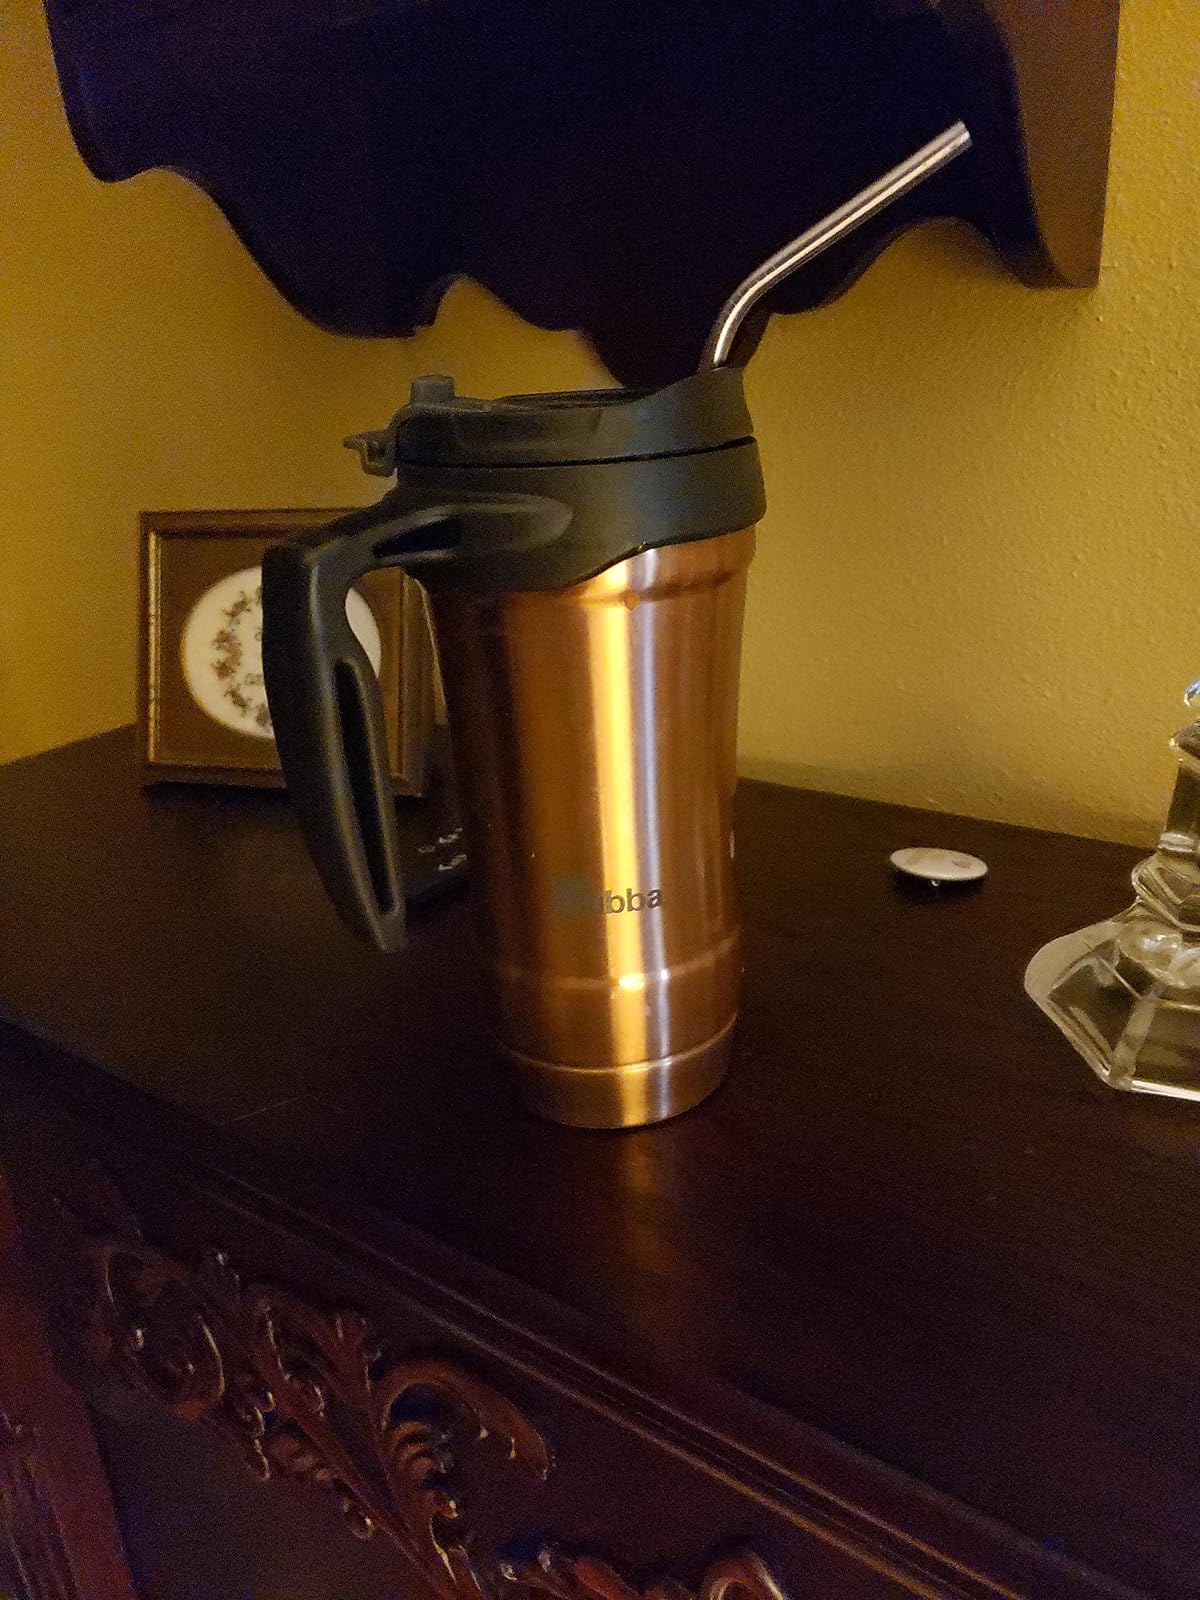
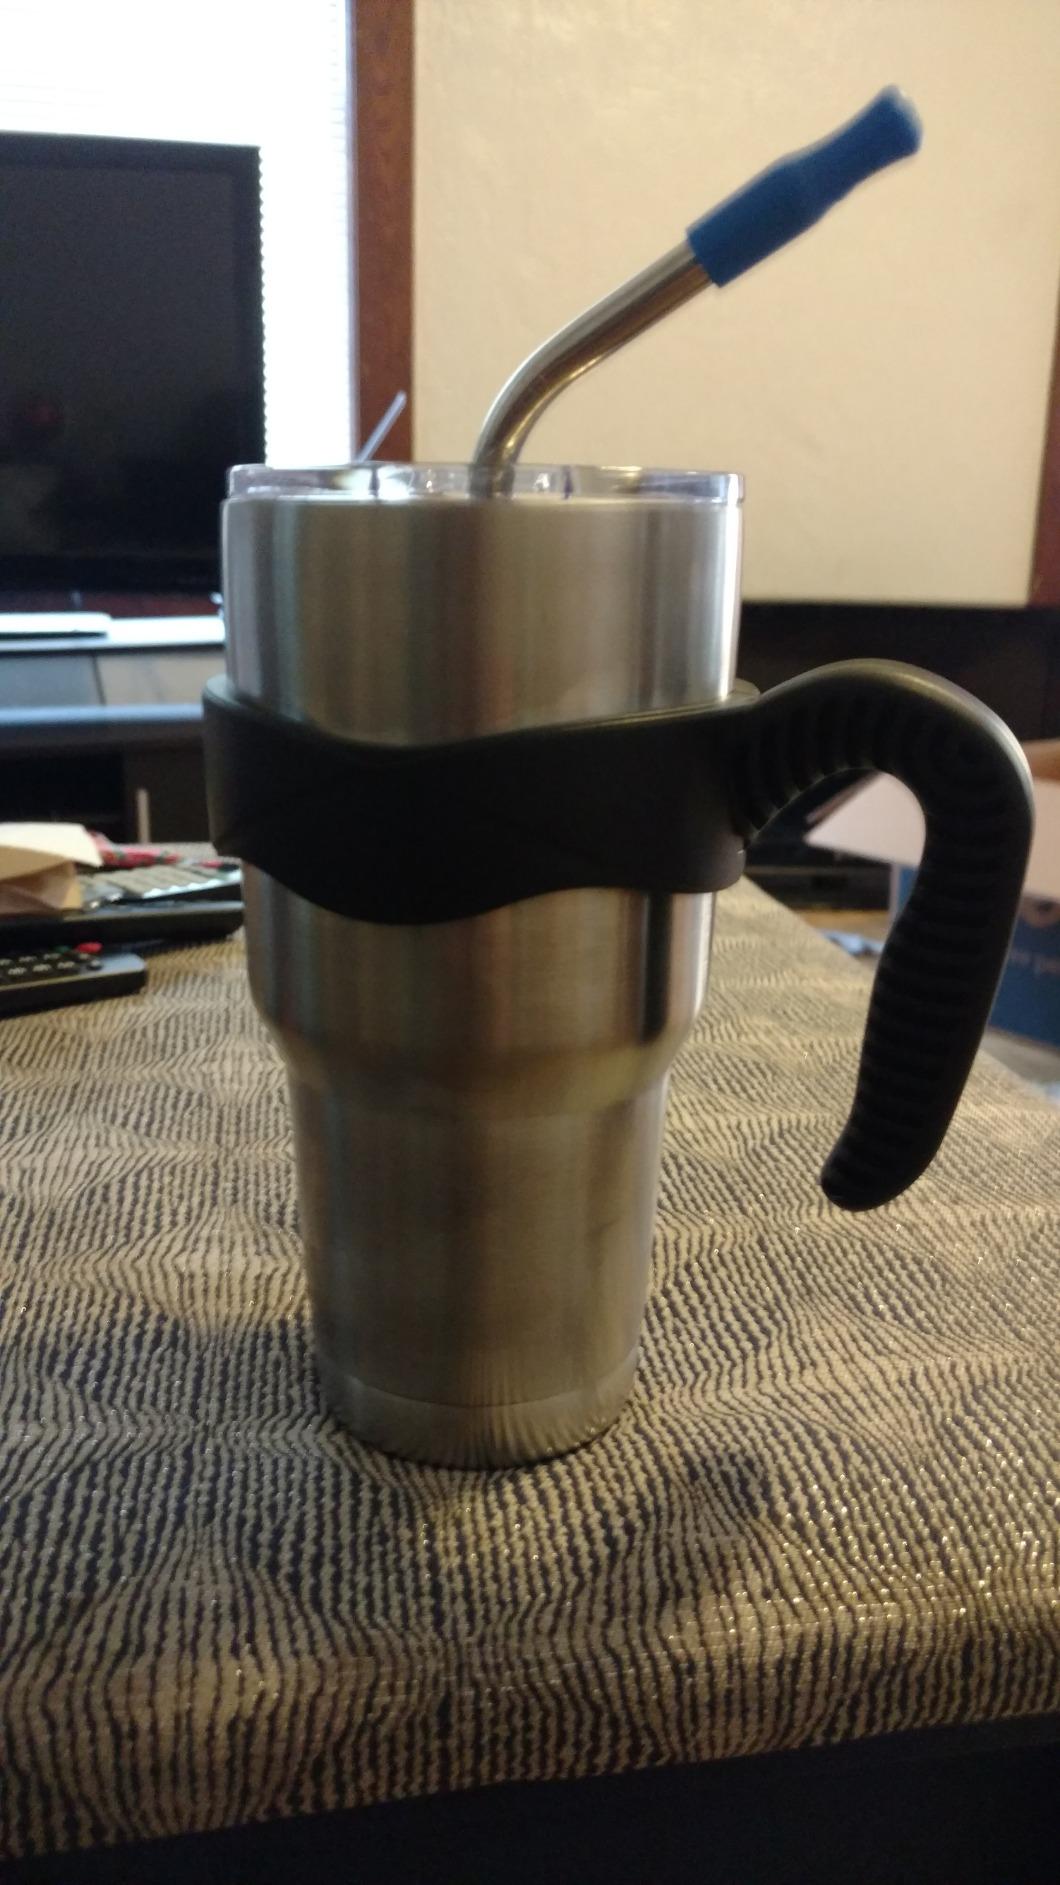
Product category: items_mug
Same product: no